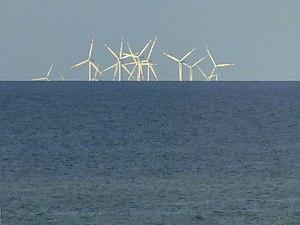
La courbure terrestre — nommée aussi dépression — définit l'horizon visuel apporté par la rotondité ou sphéricité de la Terre. Elle limite la vision lointaine par exemple sur la mer. Plus l'altitude du point d'observation, ou d'émission dans le cas des émetteurs de télévision ou FM, est élevé, plus la distance de vision est importante. On parle aussi de ligne d'horizon visuelle ou hertzienne.